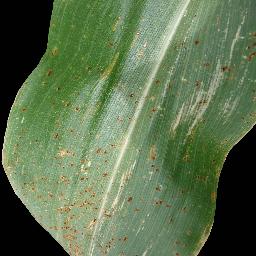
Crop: corn
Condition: (maize)_common_rust